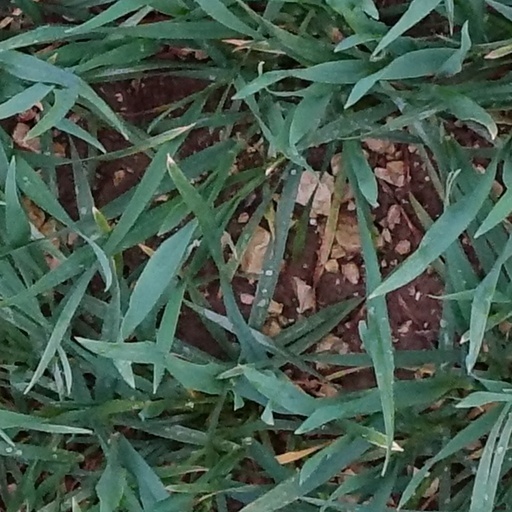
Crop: wheat